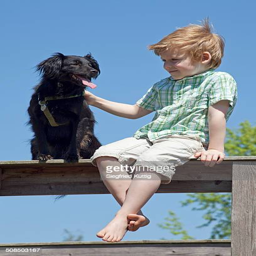
boy with dog sitting on a fence